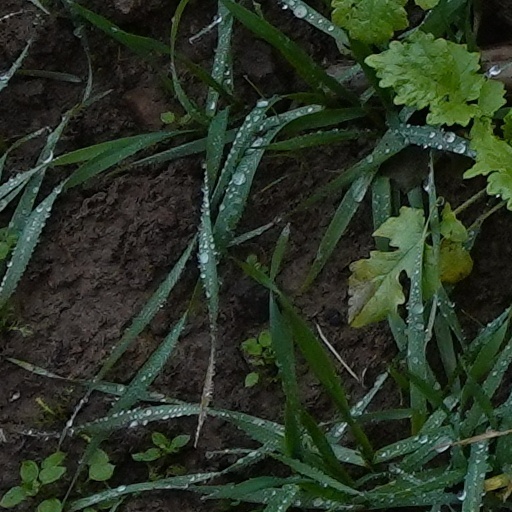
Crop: wheat